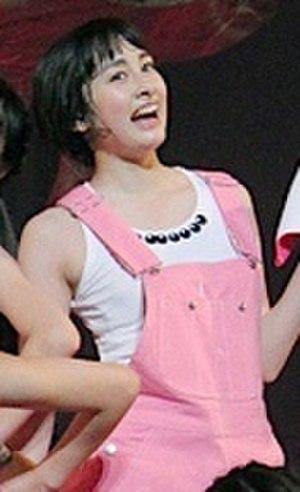
Akari Hayami, aussi connue sous le nom d'Akarin, est une actrice, chanteuse et idole japonaise, ayant été membre sub-leader du groupe féminin japonais Momoiro Clover Z. Elle a été graduée du groupe le 10 avril 2011, sa couleur attribuée au sein du groupe était le bleu.